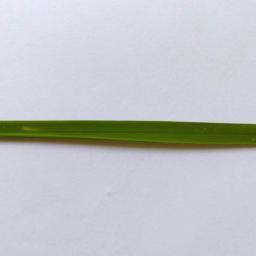
Label: Rice___Healthy